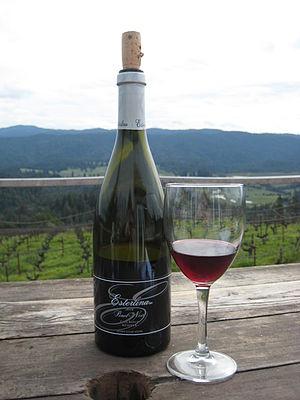
Le pinot noir ou pinot-noir désigne généralement un vin rouge ou rosé fait à partir du raisin du cépage éponyme mais, selon le contexte, il peut désigner :